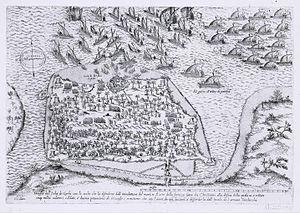
La bataille de Djerba est une bataille navale qui a lieu du 9 au 14 mai 1560 le long des côtes tunisiennes. Elle oppose la flotte de l'Empire ottoman, commandée par Piyale Pacha et Dragut, à une flotte européenne principalement composée de navires espagnols, napolitains, siciliens et hospitaliers.